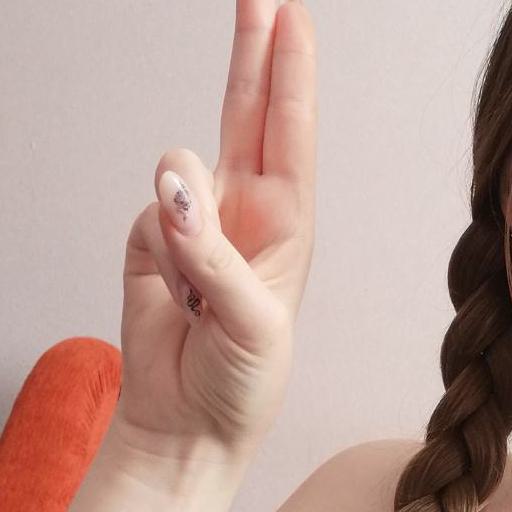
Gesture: two_up